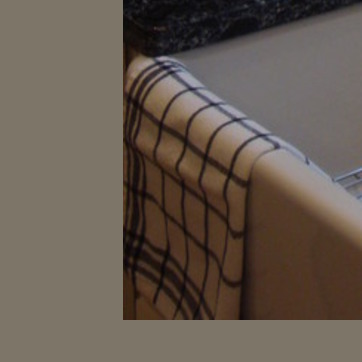
Material: fabric